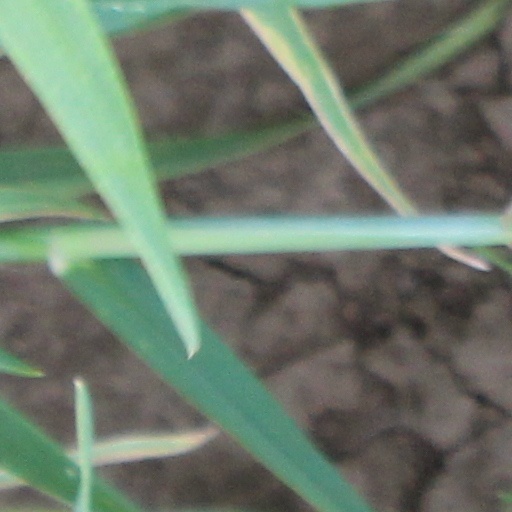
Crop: wheat